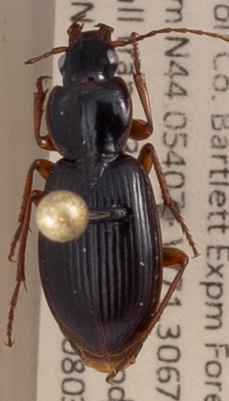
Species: Synuchus impunctatus
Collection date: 2022-08-03
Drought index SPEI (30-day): -0.54
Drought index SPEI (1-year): -0.9
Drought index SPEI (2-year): -1.69